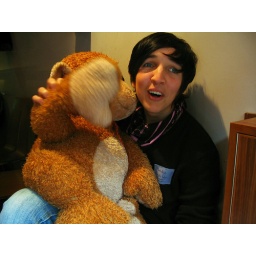
the 'juice monkey' at the juice/internet bar near lucy's house in edinburgh